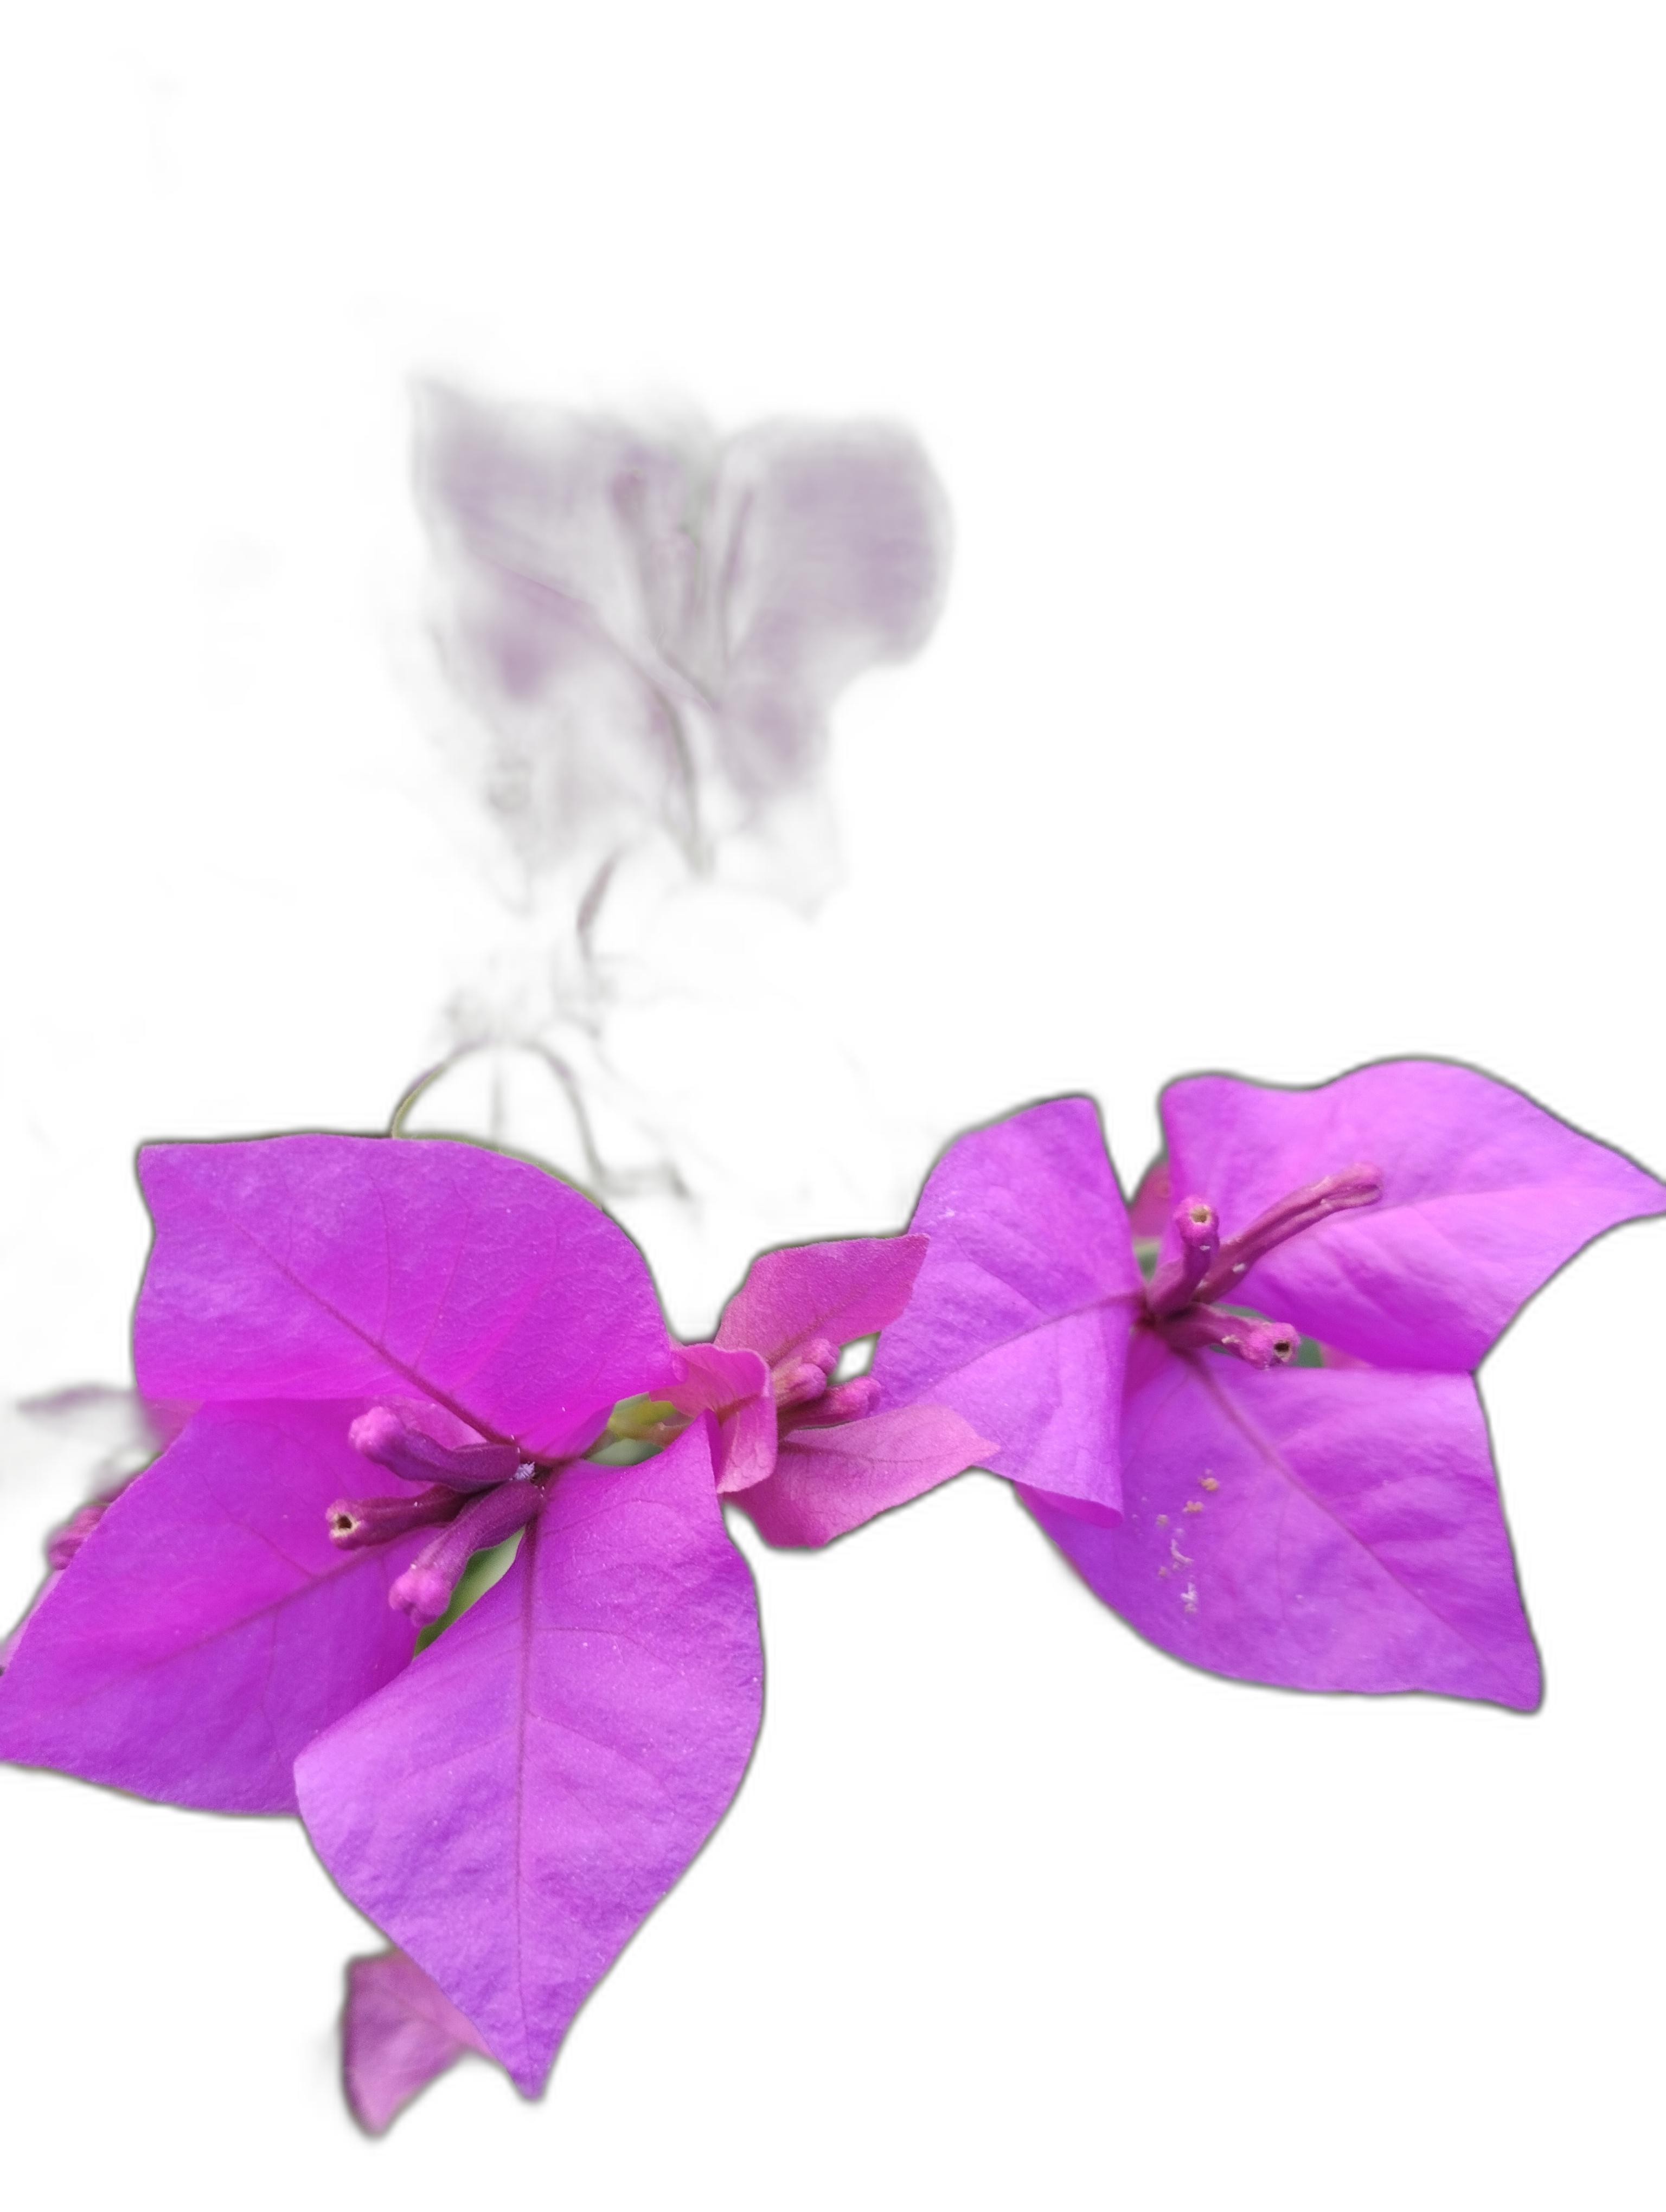
Label: Bougainvillea